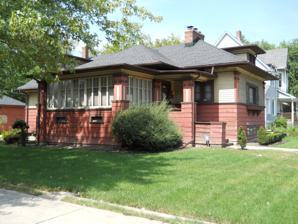
Building: Mads C. Larson House
Country: United States of America
Year built: 1909
Historic house in Illinois, United States United States historic place Mads C. Larson House U.S. National Register of Historic Places Show map of Chicago metropolitan area Show map of Illinois Show map of the United States Location 318 S. 1st Ave., Maywood, Illinois Coordinates 41°53′05″N 87°50′05″W / 41.88472°N 87.83472°W / 41.88472; -87.83472 ( Mads C. Larson House ) Area less than one acre Built 1909 ( 1909 ) Architectural style Arts and Crafts, Bungalow, Prairie School MPS Maywood MPS NRHP reference No. 92000490 Added to NRHP May 22, 1992 The Mads C. Larson House is a historic house at 318 S. 1st Avenue in Maywood , Illinois . The house was built in 1909 by Mads C. Larson on land previously owned by the Maywood Company, the development company which planned the village. The Arts and Crafts -designed bungalow also includes many elements of the Prairie School style. Its design has an emphasis on geometry and nature, featuring rectangular piers and pilasters with decorative banding, board-and-batten siding, a row of leaded casement windows , and a glazed sun porch. The interior continues the themes of the design with posts matching the exterior piers, wooden moldings, mullions with the same pattern as the leaded windows, and built-in cabinets. The house was added to the National Register of Historic Places on May 22, 1992. References